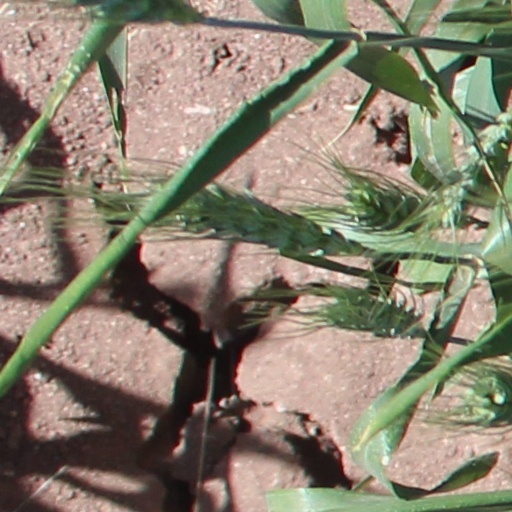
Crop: wheat